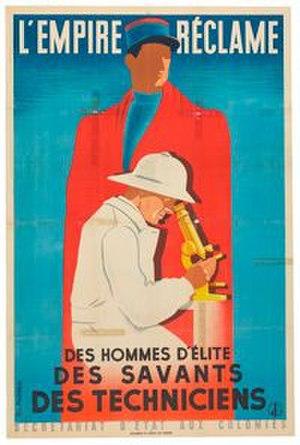
Affiche illustrée émanant du secrétariat d'Etat aux Colonies pour le recrutement de militaires, de savants et de techniciens dans les colonies. Représente un militaire avec un képi et un savant avec un casque colonial penché sur son microscope. Signée par Pierre Fix-Masseau. Editée par l'édition du secrétariat général de l'Information. Sans lieu ni date (dates extrêmes 1940-1944).
Émile Janier, est un orientaliste arabisant et berbérisant français, né à Dame-Marie le 25 décembre 1909 et mort à Tlemcen le 12 janvier 1958. Militant et intellectuel catholique, disciple de Louis Massignon et animateur des Équipes sociales nord-africaines à Lyon puis à Paris dans les années 1930, il fut le dernier directeur de la Médersa de Tlemcen et l'auteur de nombreuses études d'archéologie, d'épigraphie, d'histoire et de sociologie des régions de Tlemcen et d'Oran, ainsi que d'essais politiques parus entre 1946 et 1949 sous le pseudonyme Paul-Émile Sarrasin.